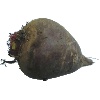
Label: beetroot